Anaamika

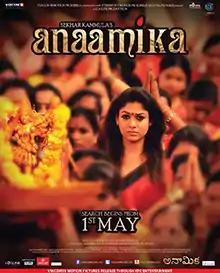
Theatrical release poster in Telugu

Anaamika ("") or Nee Enge En Anbe is a 2014 Indian mystery thriller film directed by Sekhar Kammula which marks his Tamil debut, starring Nayanthara in the title role, alongside Vaibhav Reddy, Pasupathy, and Harshvardhan Rane. A remake of the Hindi film "Kahaani." The film was simultaneously shot in Telugu and Tamil respectively.